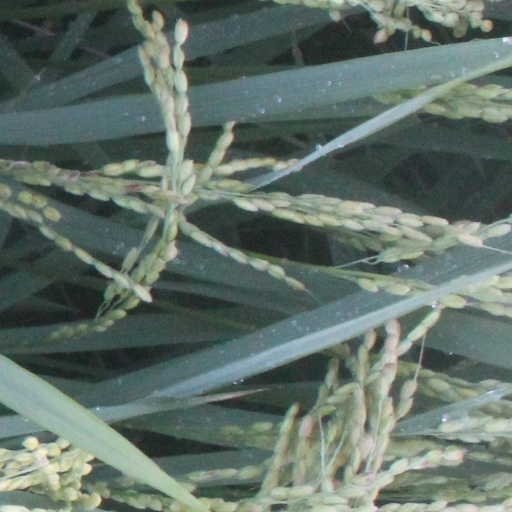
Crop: rice